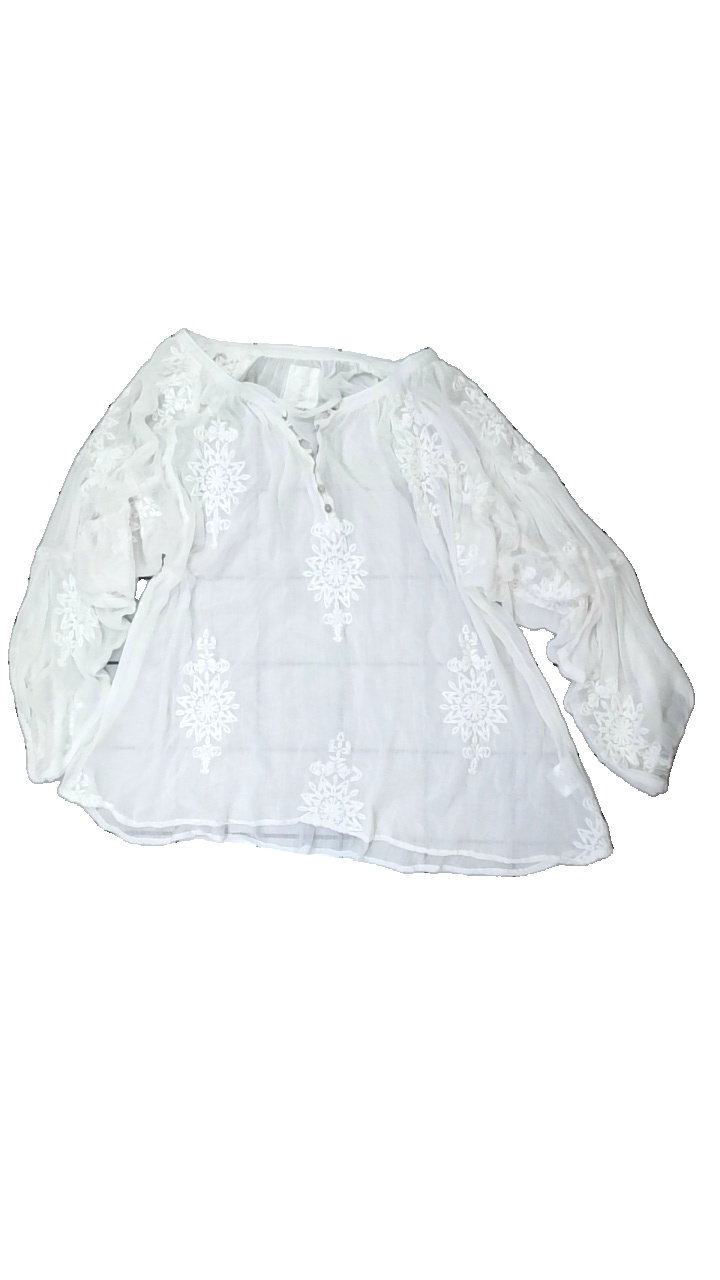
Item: Blouse (Ladies)
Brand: Days
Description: vit blus genomskinlig med broderade blommor på, knappar fram
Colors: White
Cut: Regular
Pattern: Transparent
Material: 100% viscose
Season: All
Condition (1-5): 5
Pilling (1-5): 5
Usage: Reuse
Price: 100-150